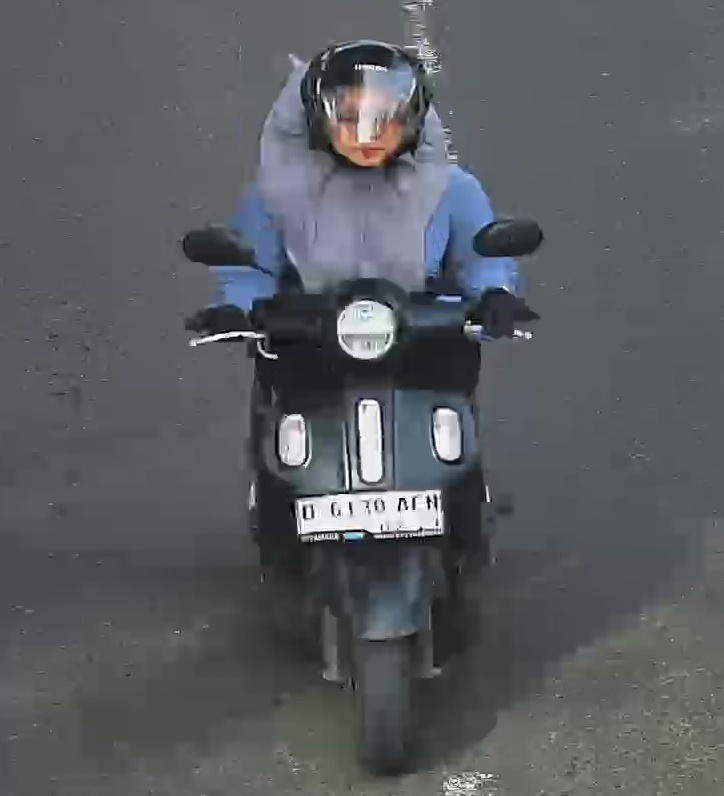
person-with-helmet: 1
person-without-helmet: 0